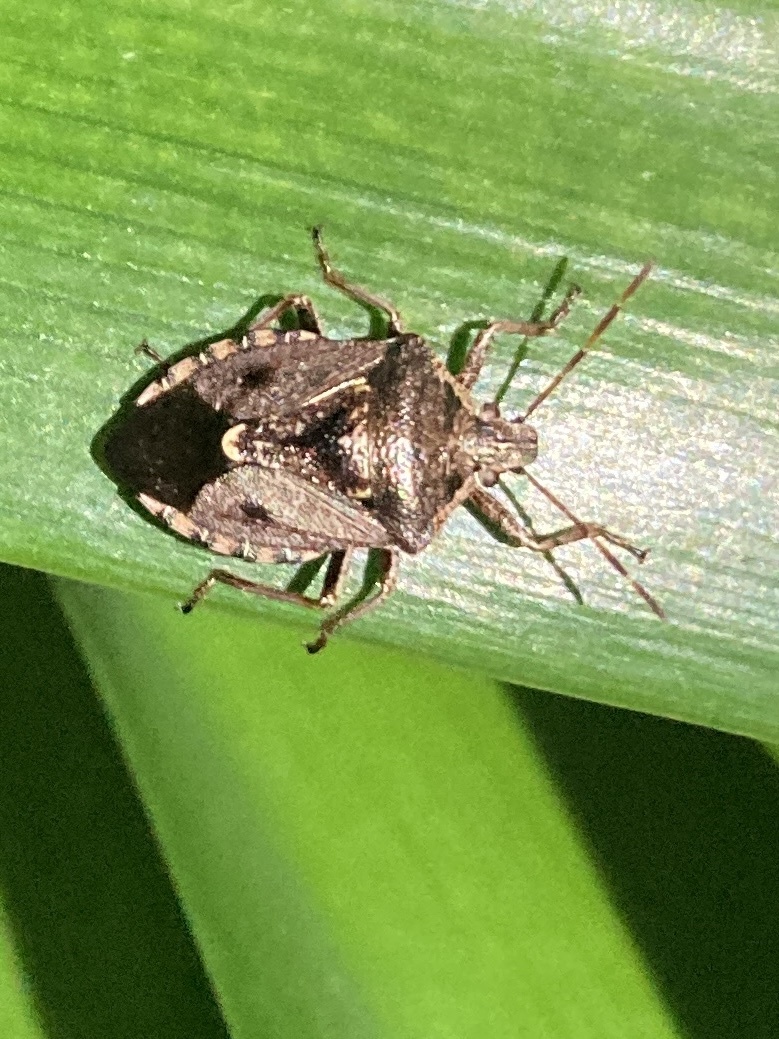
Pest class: stink_bug